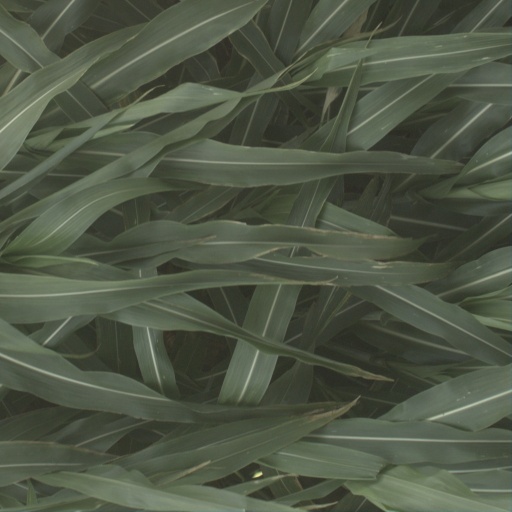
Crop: sorghum